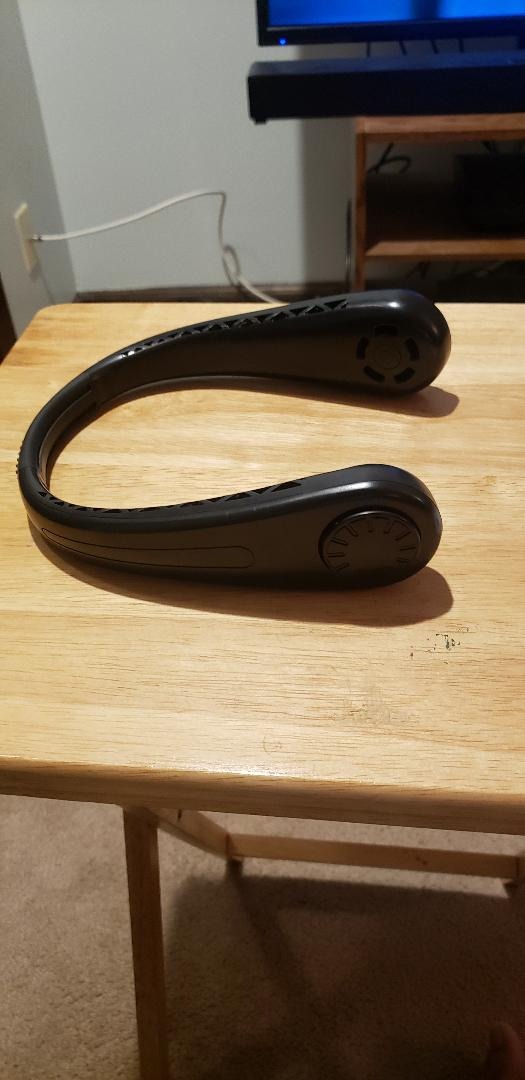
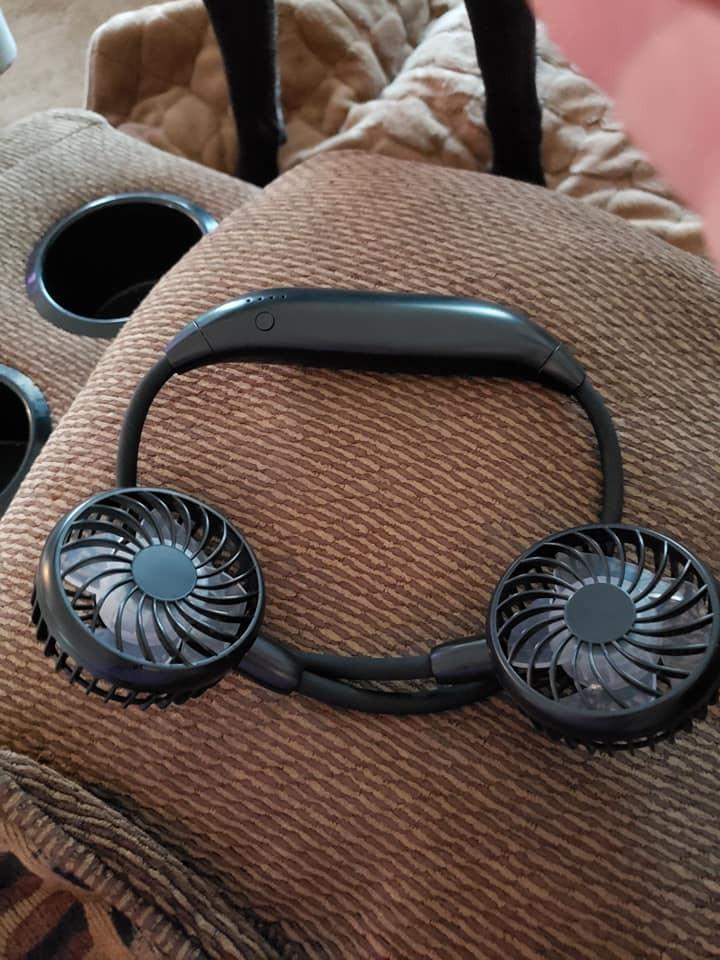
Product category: fan
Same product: no